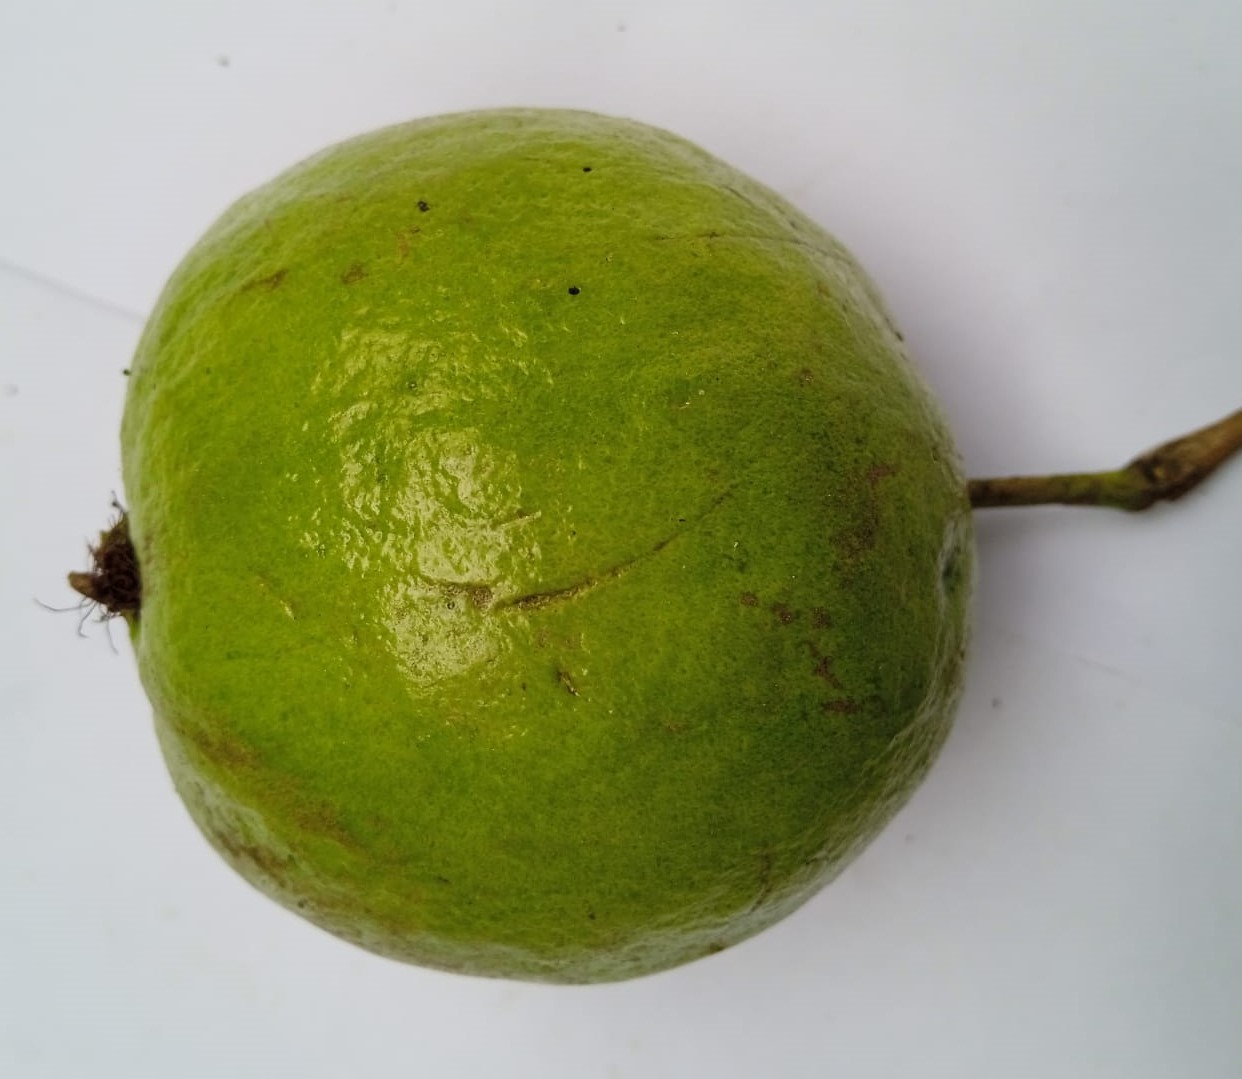
Fruit: guava
Condition: fresh